Housing at the University of Chicago

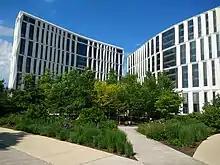
Campus North Residential Commons

Campus North, often known simply as "North", occupies the previous location of Pierce Tower, and was built from 2013 to 2016. With 15 floors, it has room to accommodate about 800 students and includes a dining hall. The hall contains 8 houses, all of which were formerly located in Broadview, Maclean, New Grad, and Blackstone halls and renamed upon relocation to Campus North. The building is one of Studio Gang Architects many recent contracts in and around the university. In 2018, the completed project was recognized for excellence by the American Institute of Architects, Chicago chapter.